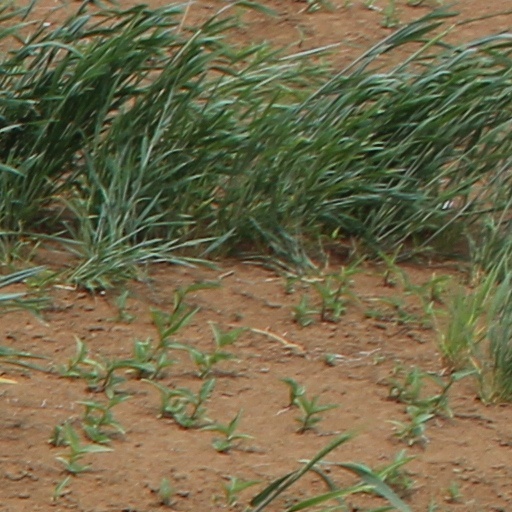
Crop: wheat